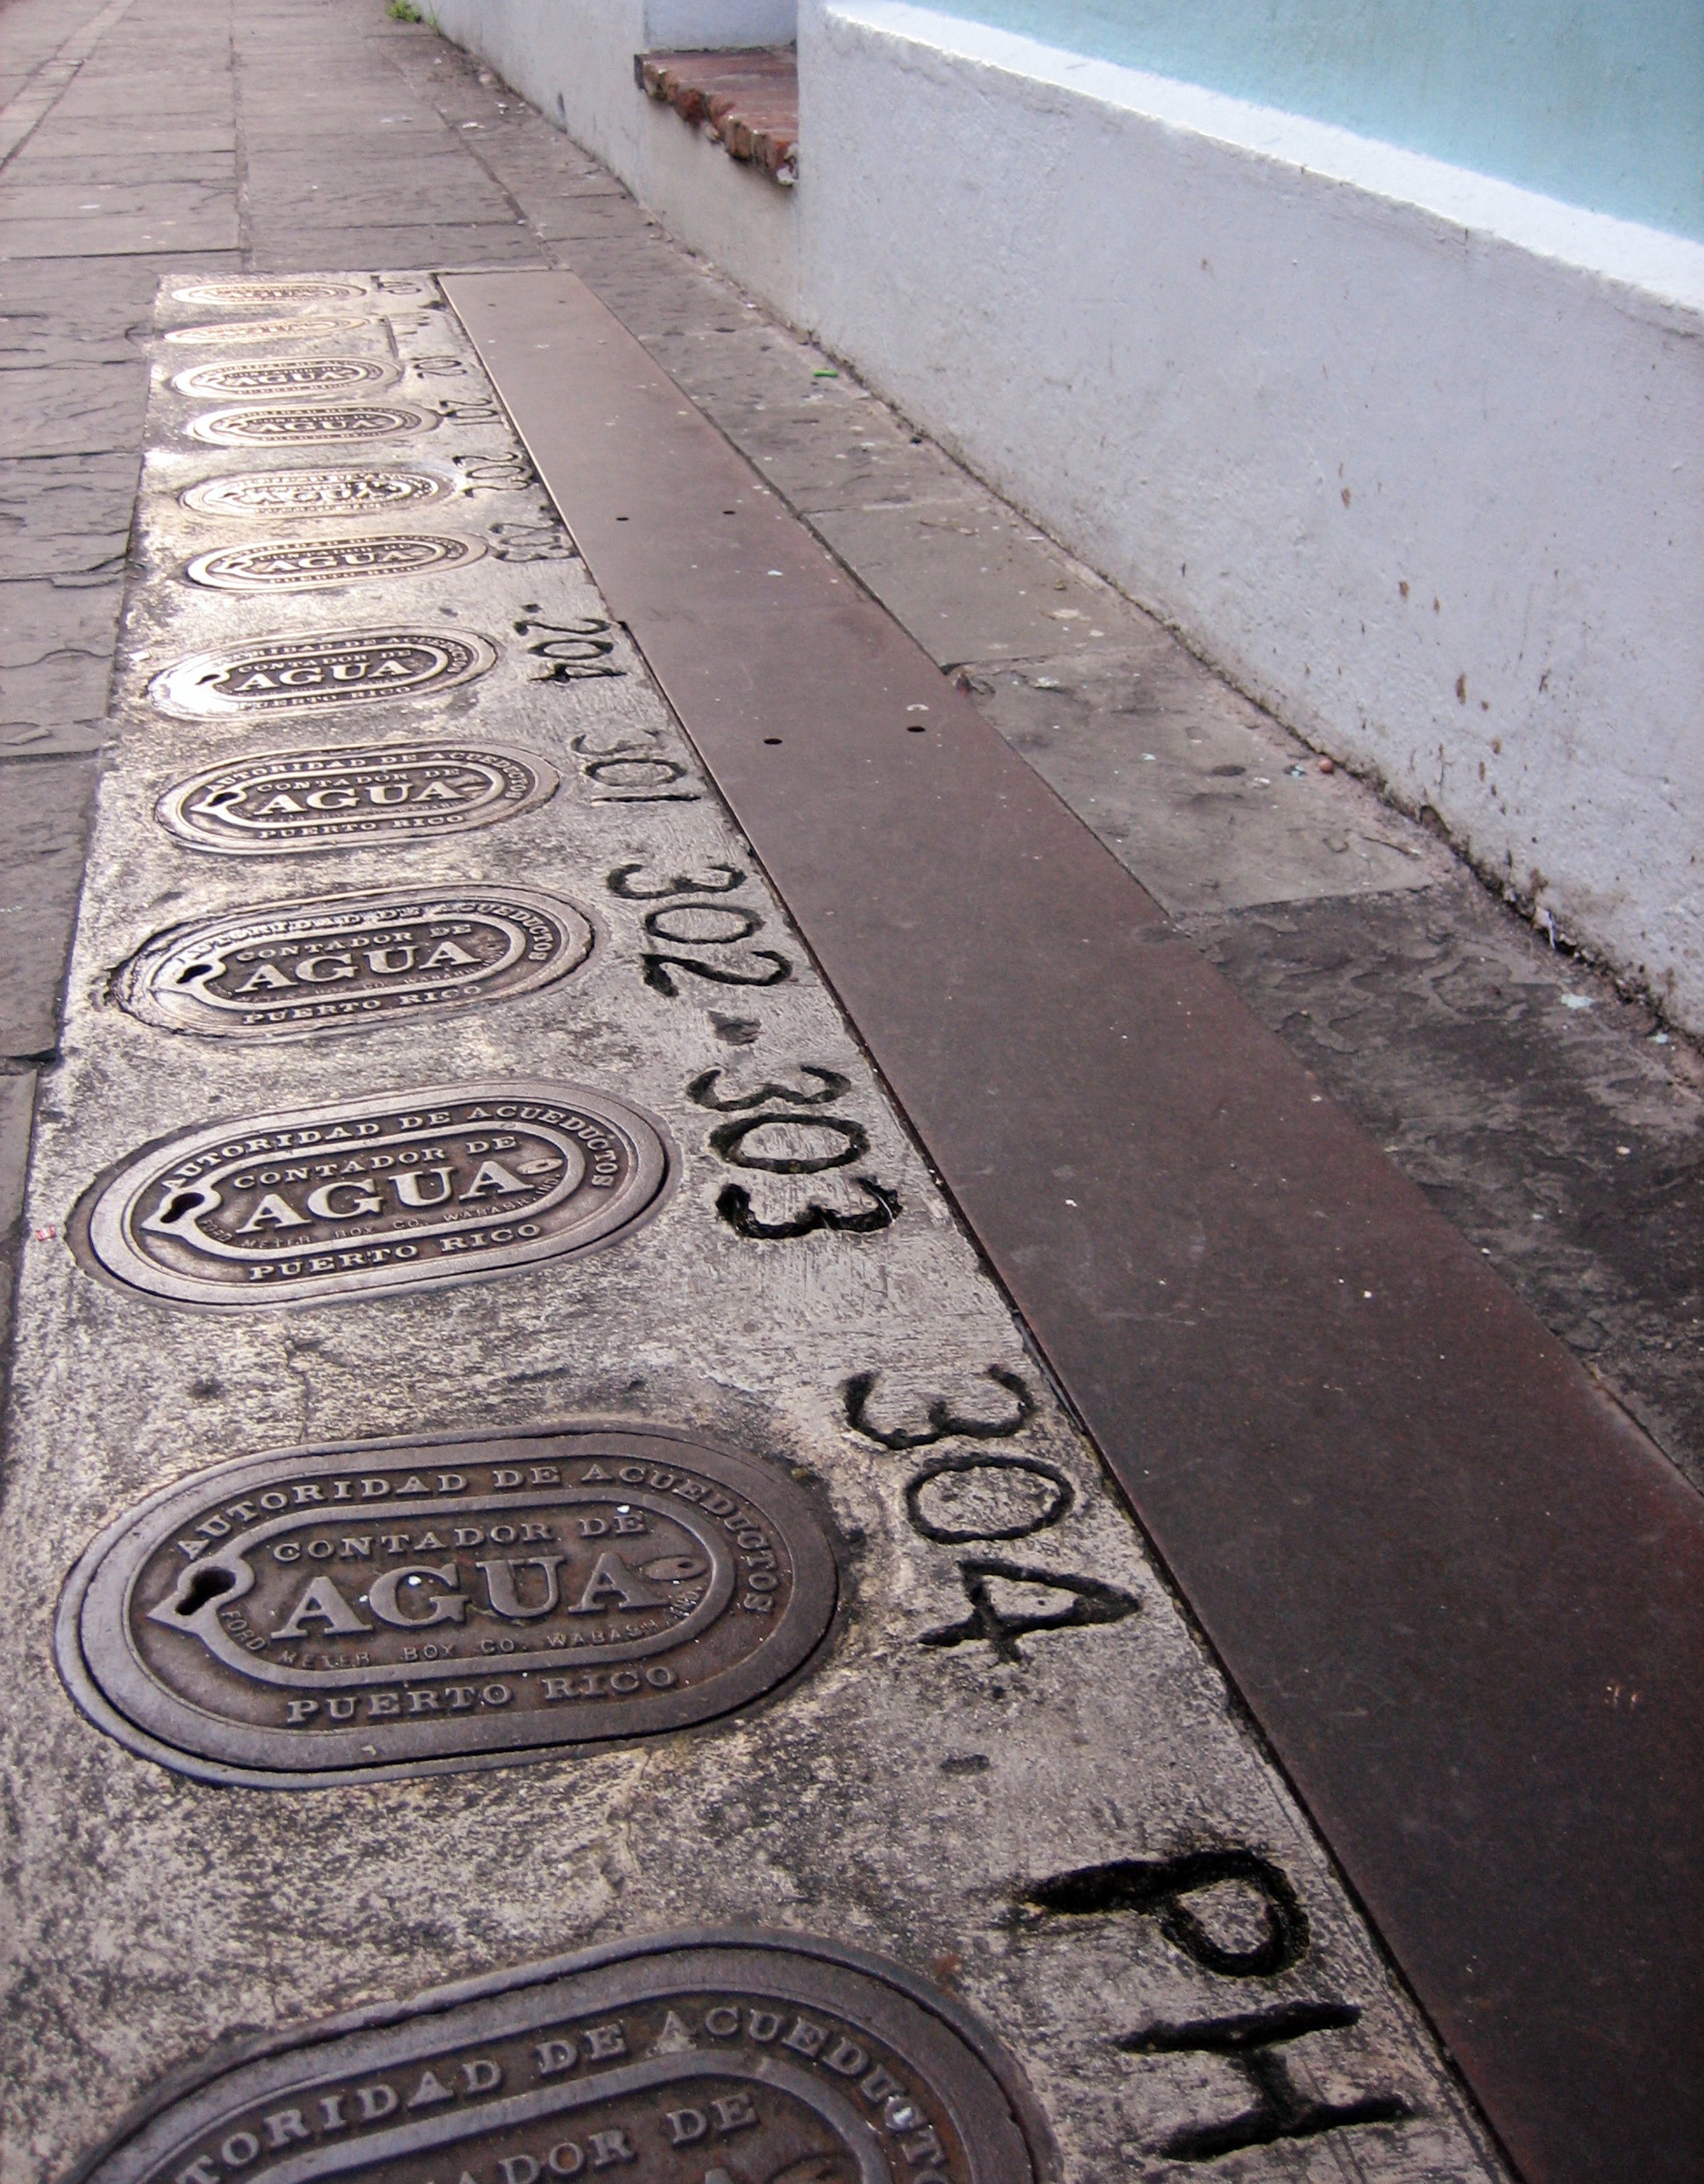
water, road, street, sidewalk, floor, number, old, asphalt, line, lane, san, puerto, shape, waterworks, rico, flooring, juan, puerto rico, road surface, old san juan, street detail, water main